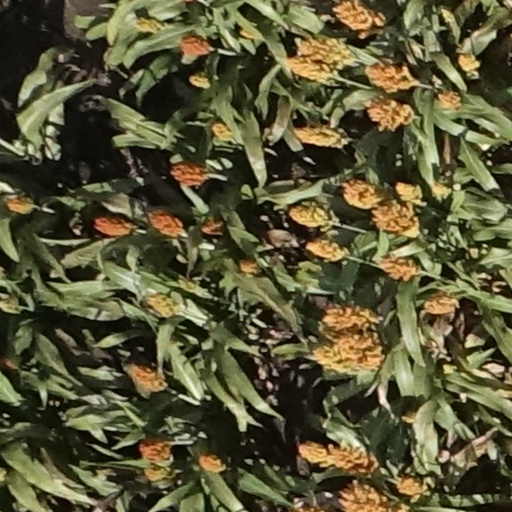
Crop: sorghum